Holy Roman Empire

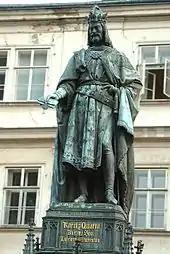
Holy Roman Emperor Charles IV

After the death of Frederick II in 1250, Conrad IV, Frederick's son (died 1254), enjoyed a strong position having defeated his papal-backed rival anti-king, William of Holland (died 1256). However, Conrad's death was followed by the Interregnum, during which no king could achieve universal recognition, allowing the princes to consolidate their holdings and become even more independent as rulers. After 1257, the crown was contested between Richard of Cornwall, who was supported by the Guelph party, and Alfonso X of Castile, who was recognized by the Hohenstaufen party but never set foot on German soil. After Richard's death in 1273, Rudolf I of Germany, a minor pro-Hohenstaufen count, was elected. He was the first of the Habsburgs to hold a royal title, but he was never crowned emperor. After Rudolf's death in 1291, Adolf and Albert were two further weak kings who were never crowned emperor.